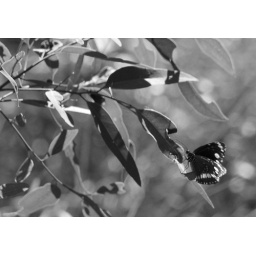
never really shoot in black n white